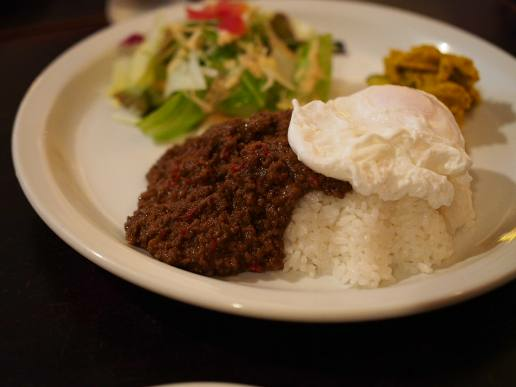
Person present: No